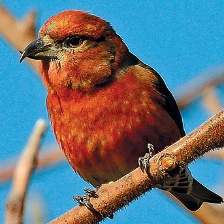
Species: RED CROSSBILL
Scientific name: LOXIA CURVIROSTRA